Joseph Martin (1726–1776)

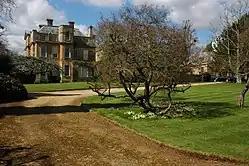
Overbury Court

After control of the Gatton seat was bought by Sir William Mayne, he moved to the family seat at Overbury Court and was returned unopposed to represent nearby Tewkesbury at the 1774 general election.